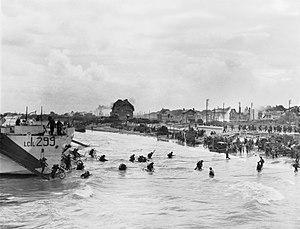
Juno Beach est le nom de code d'une des principales plages du débarquement allié en Normandie le 6 juin 1944 lors de la Seconde Guerre mondiale. Courant sur 8 km, elle est située entre Sword Beach et Gold Beach, et s'étend depuis Saint-Aubin-sur-Mer à l'est jusqu'à mi-parcours entre les villages de La Rivière, hameau à l'est de Ver-sur-Mer et Courseulles-sur-Mer à l'ouest. Sa prise fut assignée à la 3ᵉ Division d'infanterie canadienne commandée par le major-général Rodney Keller, assisté par la Marine royale canadienne et la Royal Navy britannique. Les objectifs de la 3ᵉ division étaient de couper l'axe routier Caen-Bayeux, capturer l'aérodrome de Carpiquet et d'établir la jonction avec les plages britanniques de Gold Beach et Sword Beach.